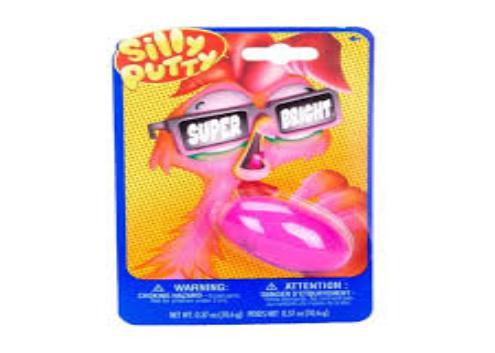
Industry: Leisure